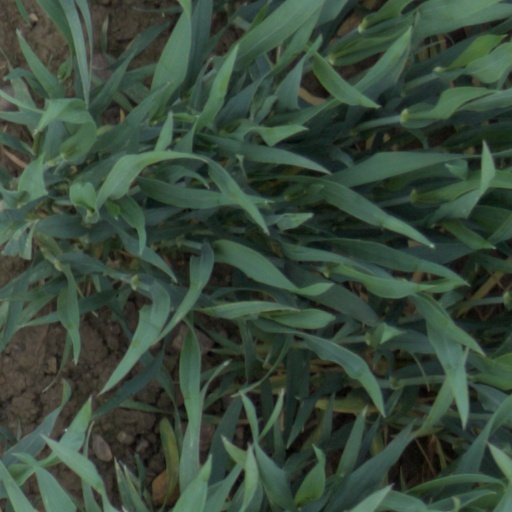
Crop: wheat